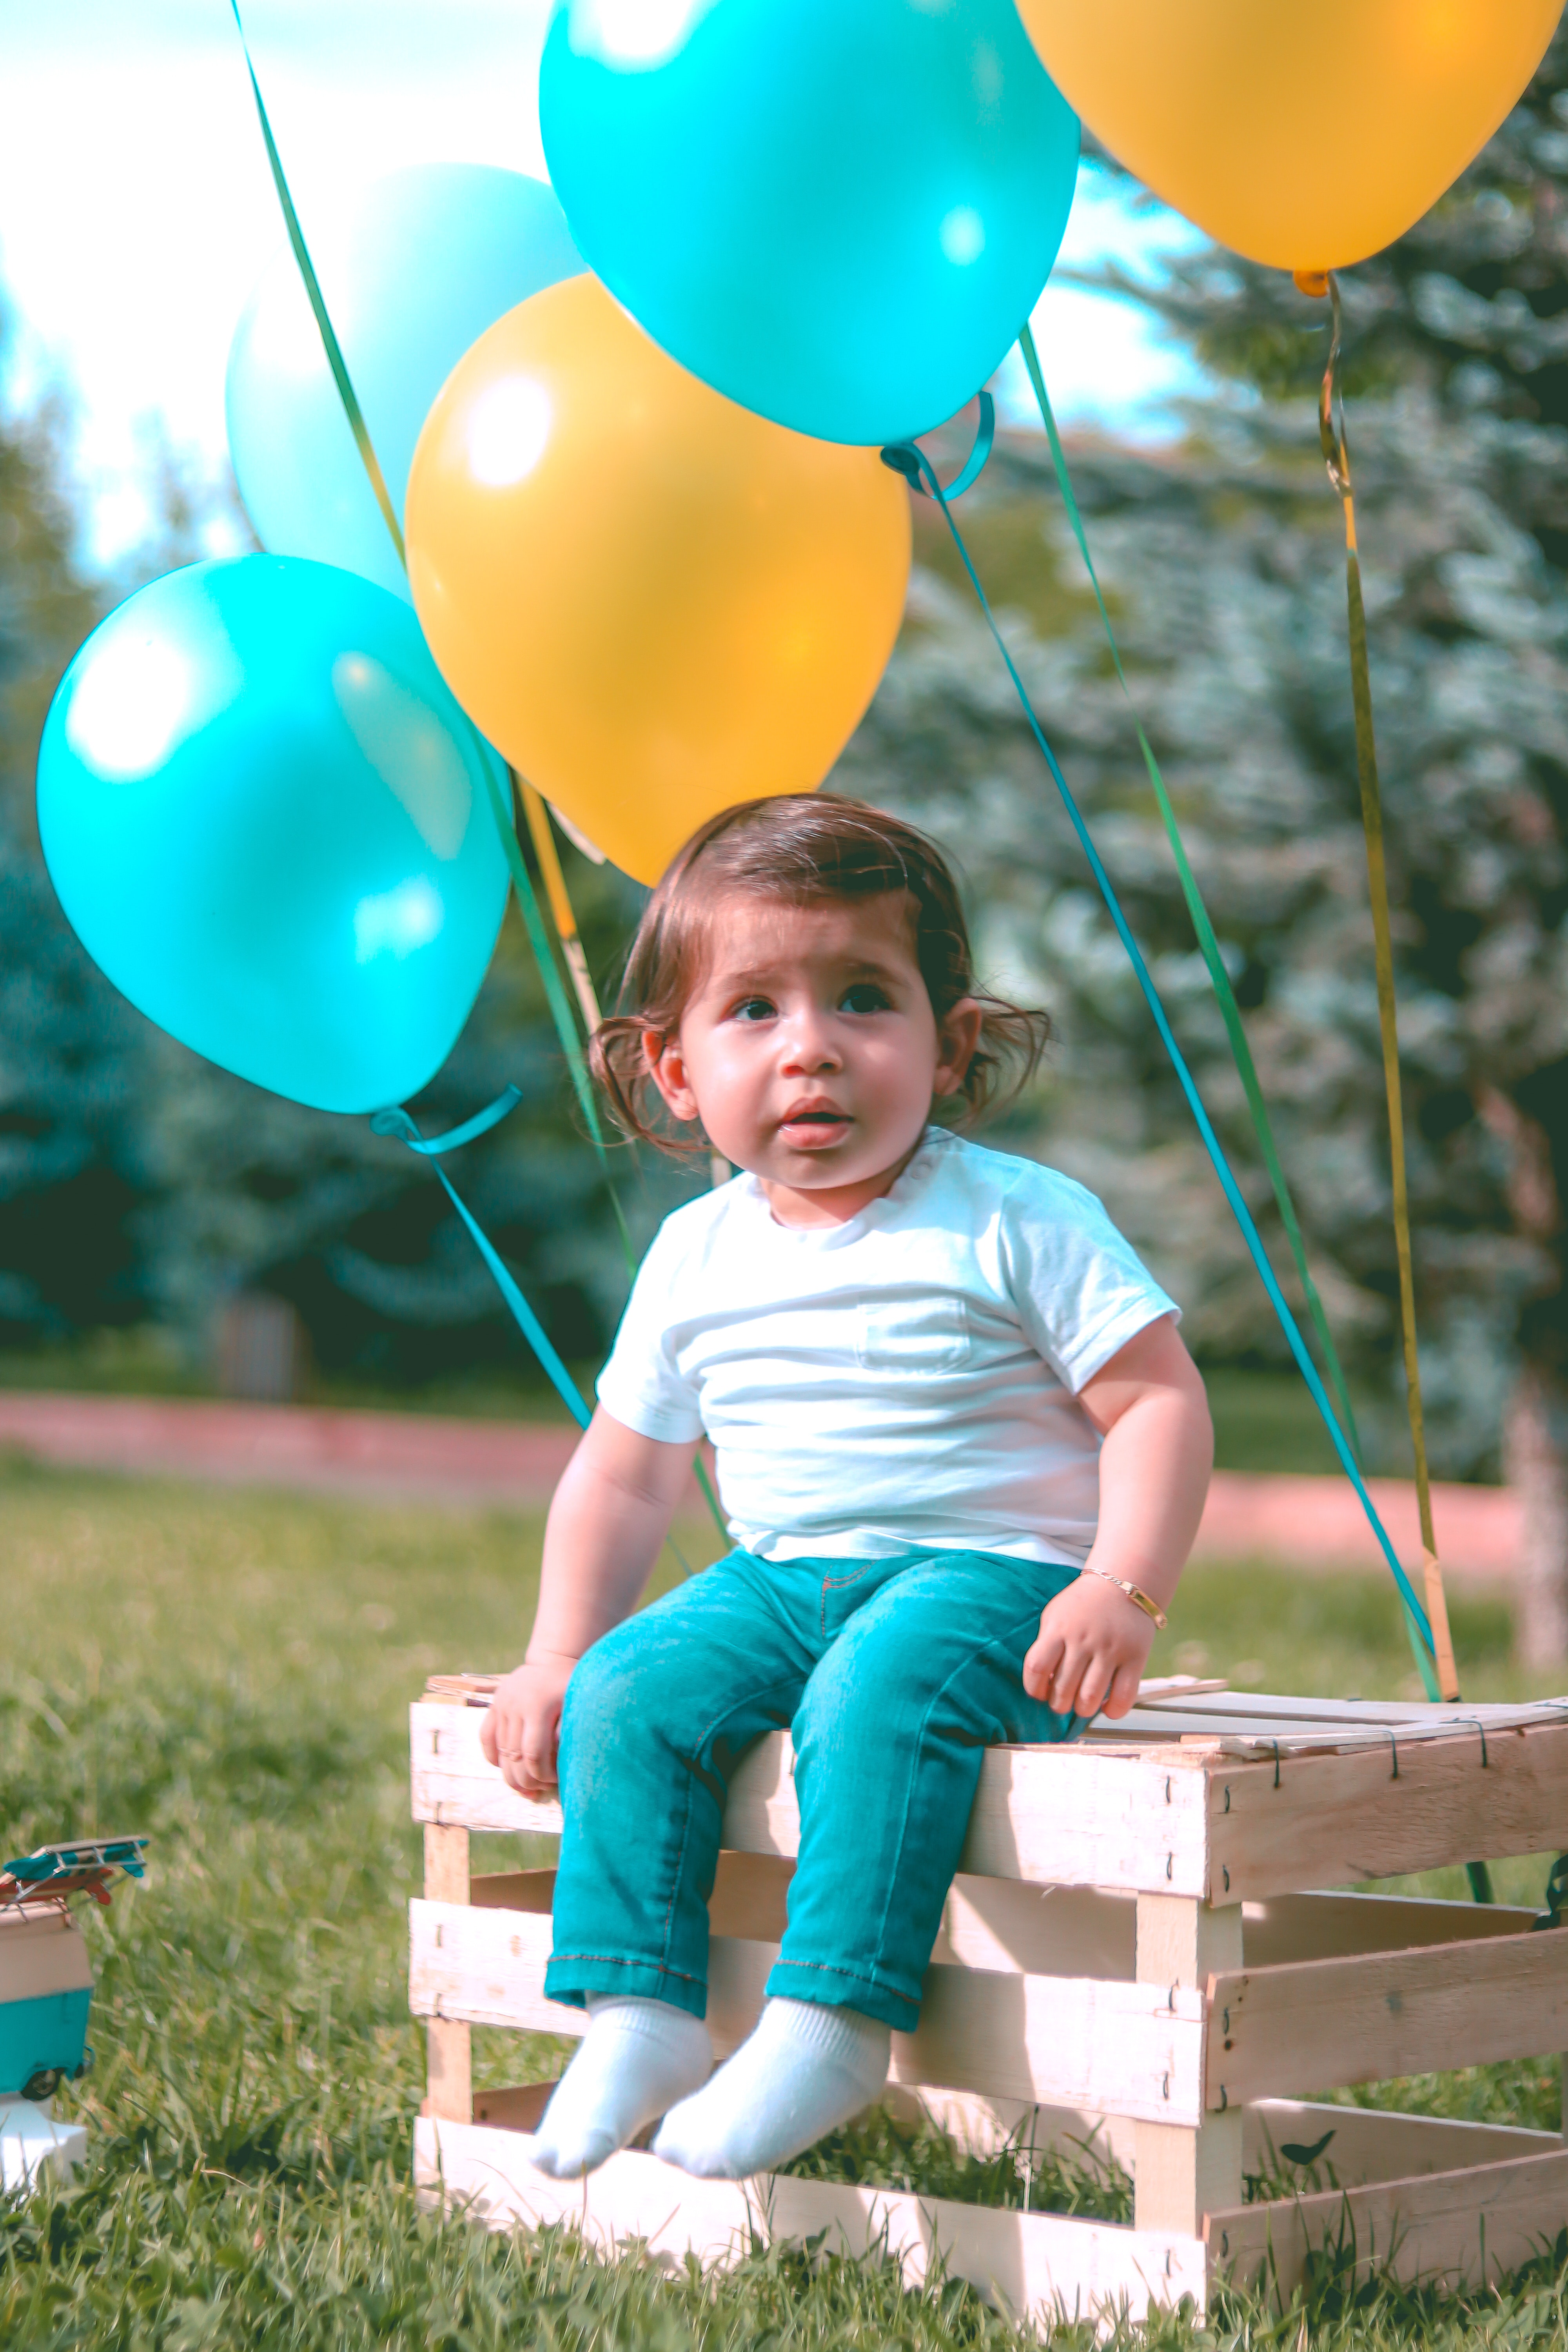
balloon, party supply, turquoise, child, teal, happy, toddler, fun, sitting, smile, leisure